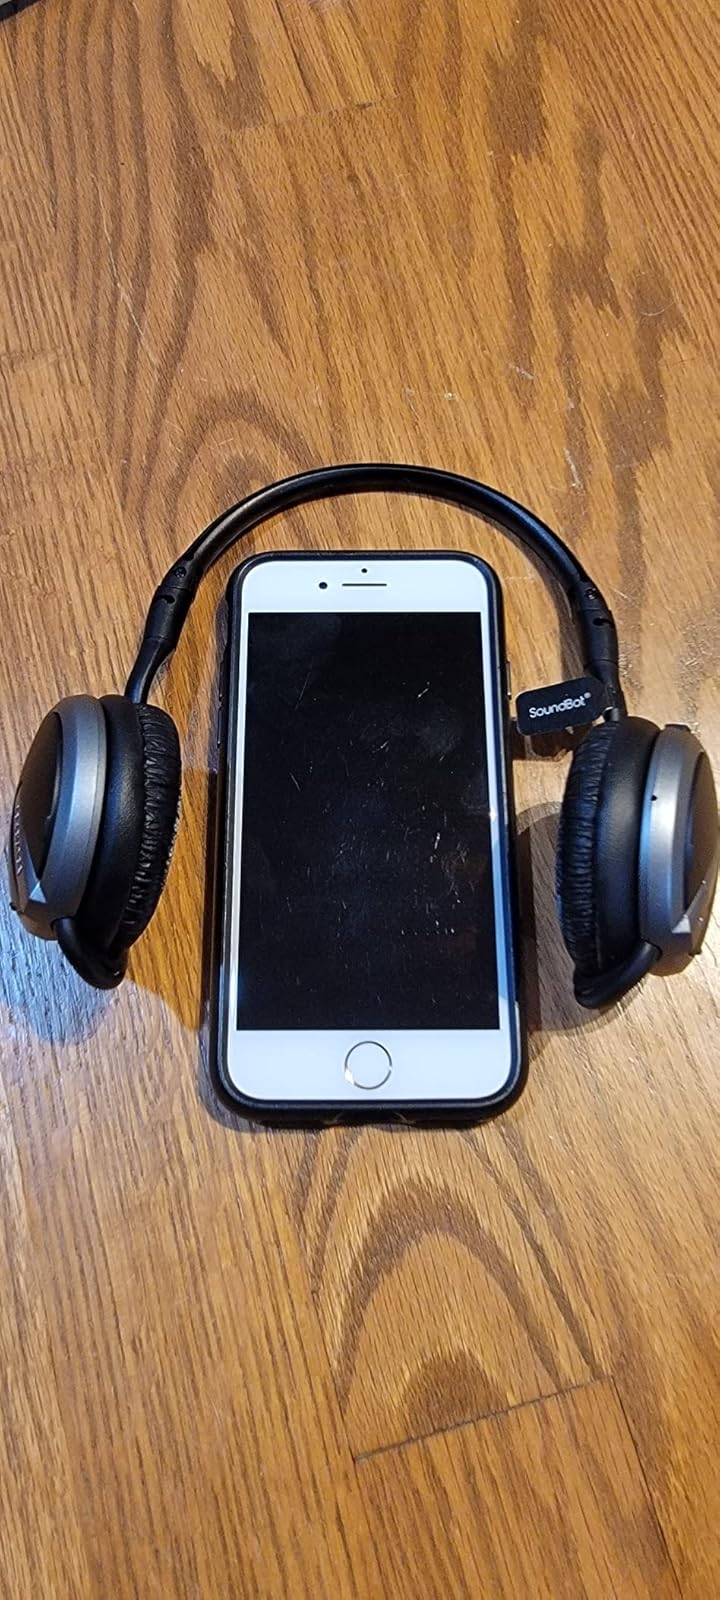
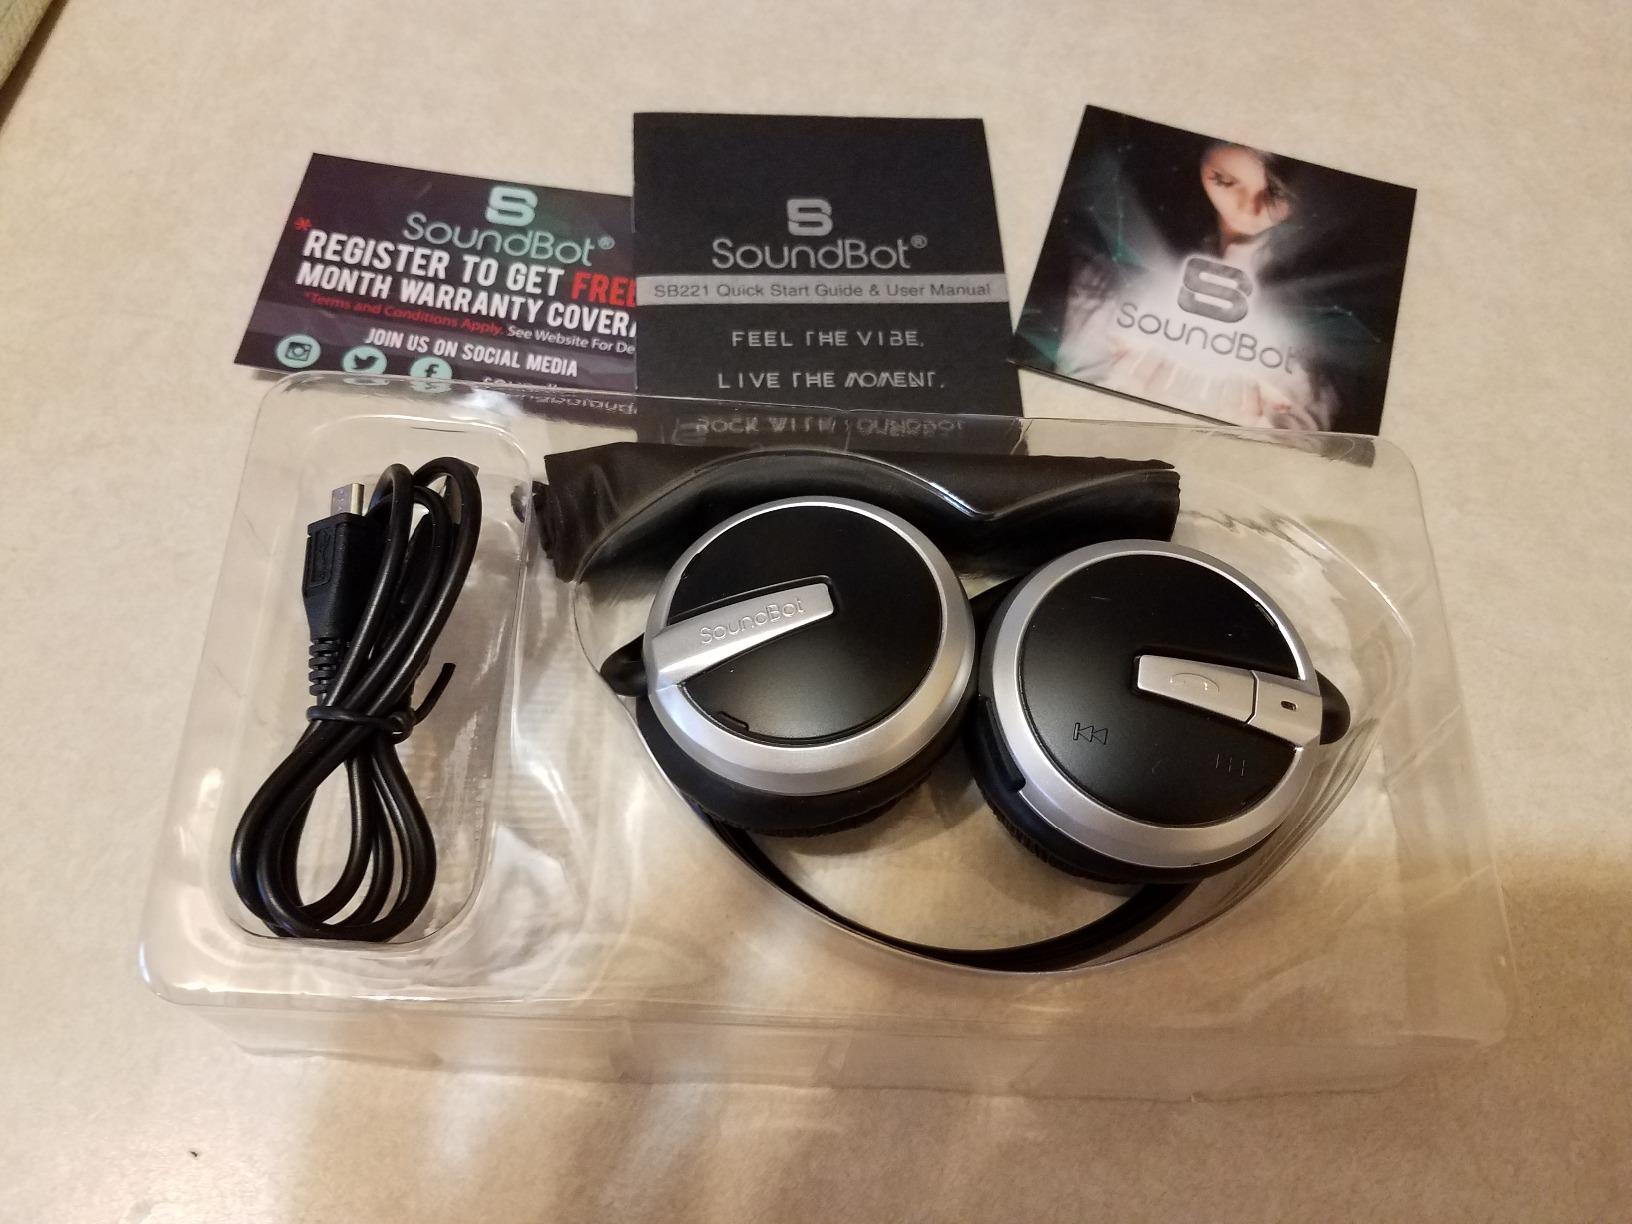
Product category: headphones
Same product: yes